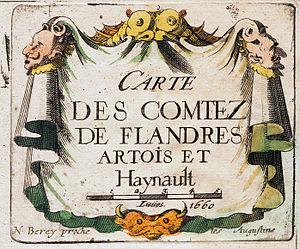
Carte des Flandres, de l'Artois et du Hainaut - détail: cartouche